Berliner (doughnut)

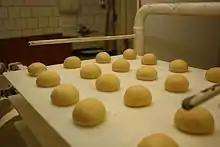
Krapfen in preparation

A Berliner or Krapfen is a German jam doughnut with no central hole, made from sweet yeast dough fried in lard or cooking oil, with a jam filling, and usually covered in powdered sugar.